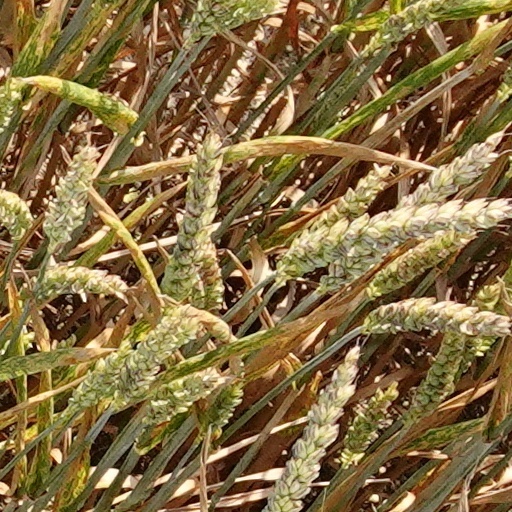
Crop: wheat